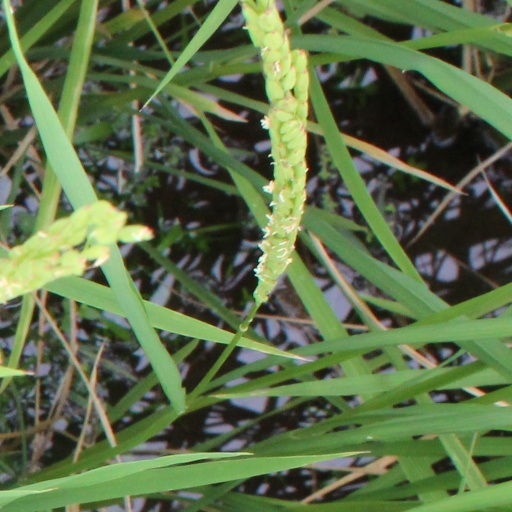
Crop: rice